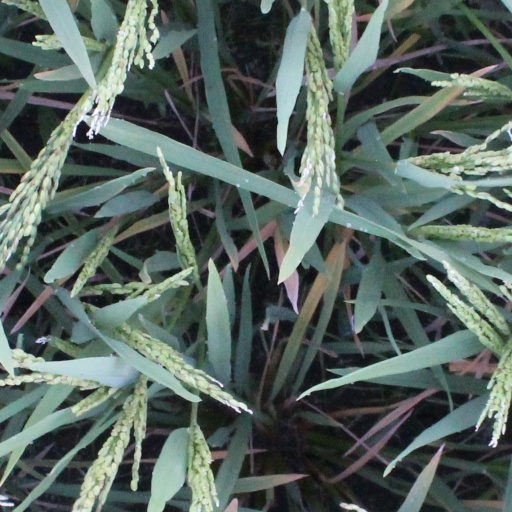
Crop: rice